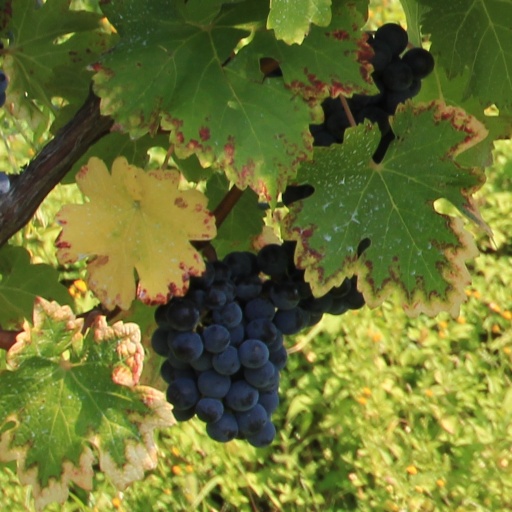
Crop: grape